Charles H. Schneer

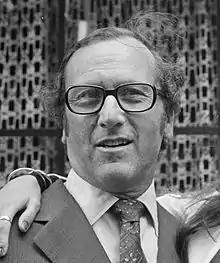
Charles H. Schneer in 1974

Charles Hirsch Schneer (May 5, 1920 – January 21, 2009) was an American film producer and writer, best known for the 12 films he produced with stop motion animator and special effects creator Ray Harryhausen from 1955-1981. He is credited with coining the term "Dynamation" to describe the advanced form of stop motion model animation Harryhausen developed, which resulted in superior compositing of animated and live action elements than had previously been possible.